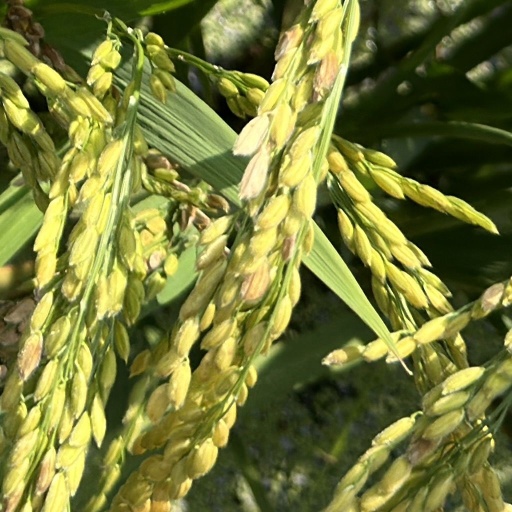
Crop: rice